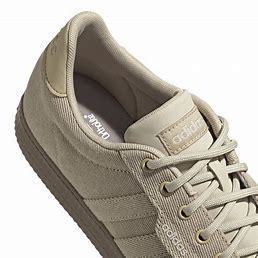
Brand: Adidas
Model: Daily 3